Jasmin Mäntylä

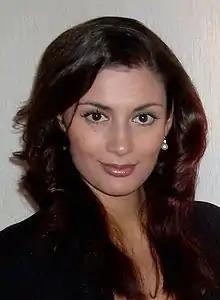
Jasmin Vähäkangas

Born in Oulu to a Finnish mother and Indian father, Mäntylä began her career as a model when she was only twelve years old. She was a finalist in Miss Hawaiian Tropic Finland and Model Queen Finland when she was thirteen years old. She won the Miss Model of the World competition in 1999. At the age of seventeen, while working for the modeling agency Fashion Team, she moved to Turku. She also appeared in a music video by Sash! and Dr. Alban, titled "Colour the World", in 1999.